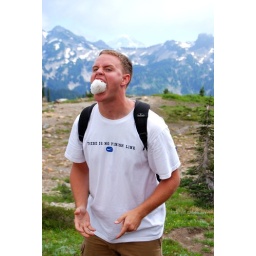
Devouring a snowball in green grass